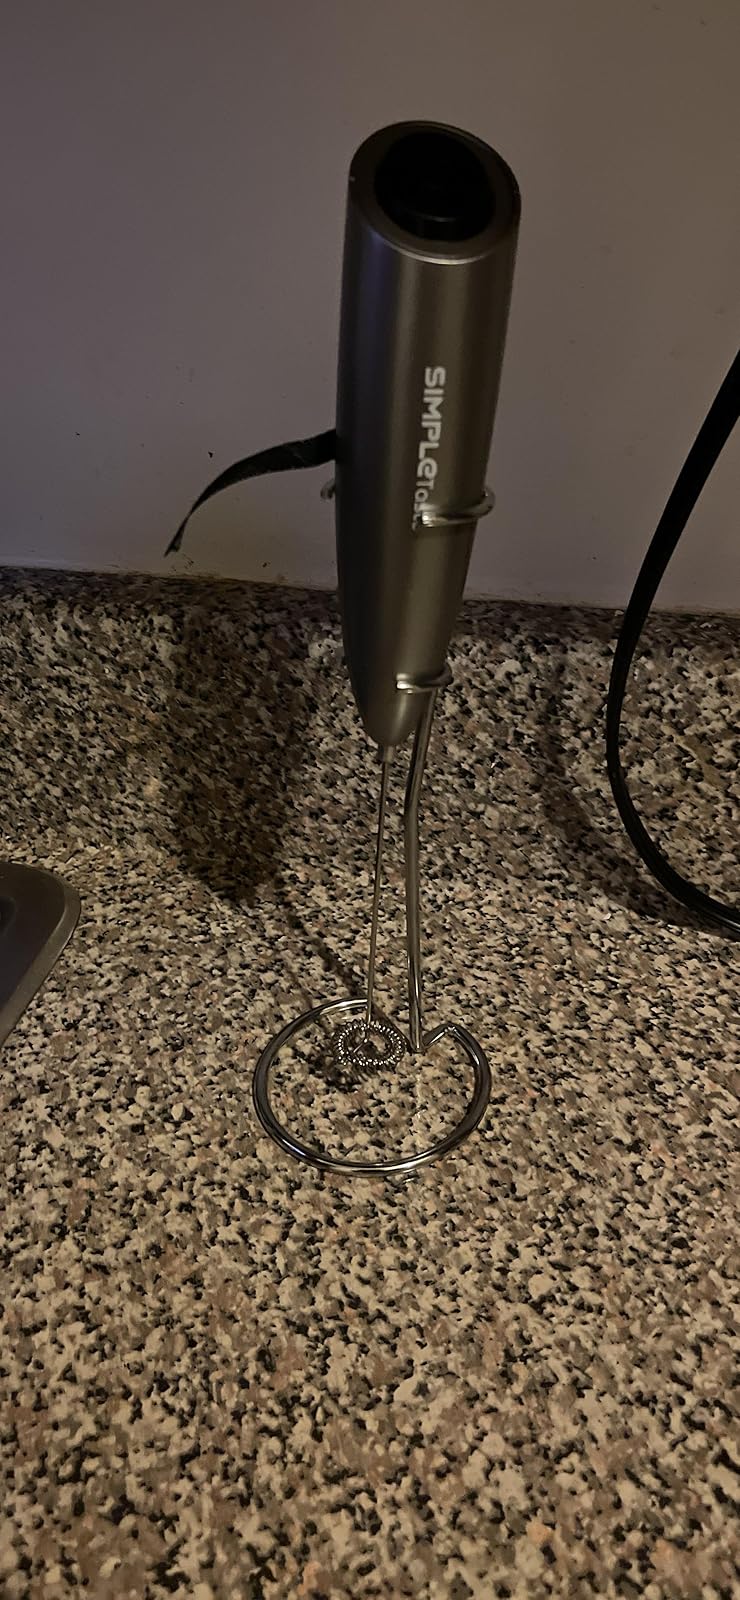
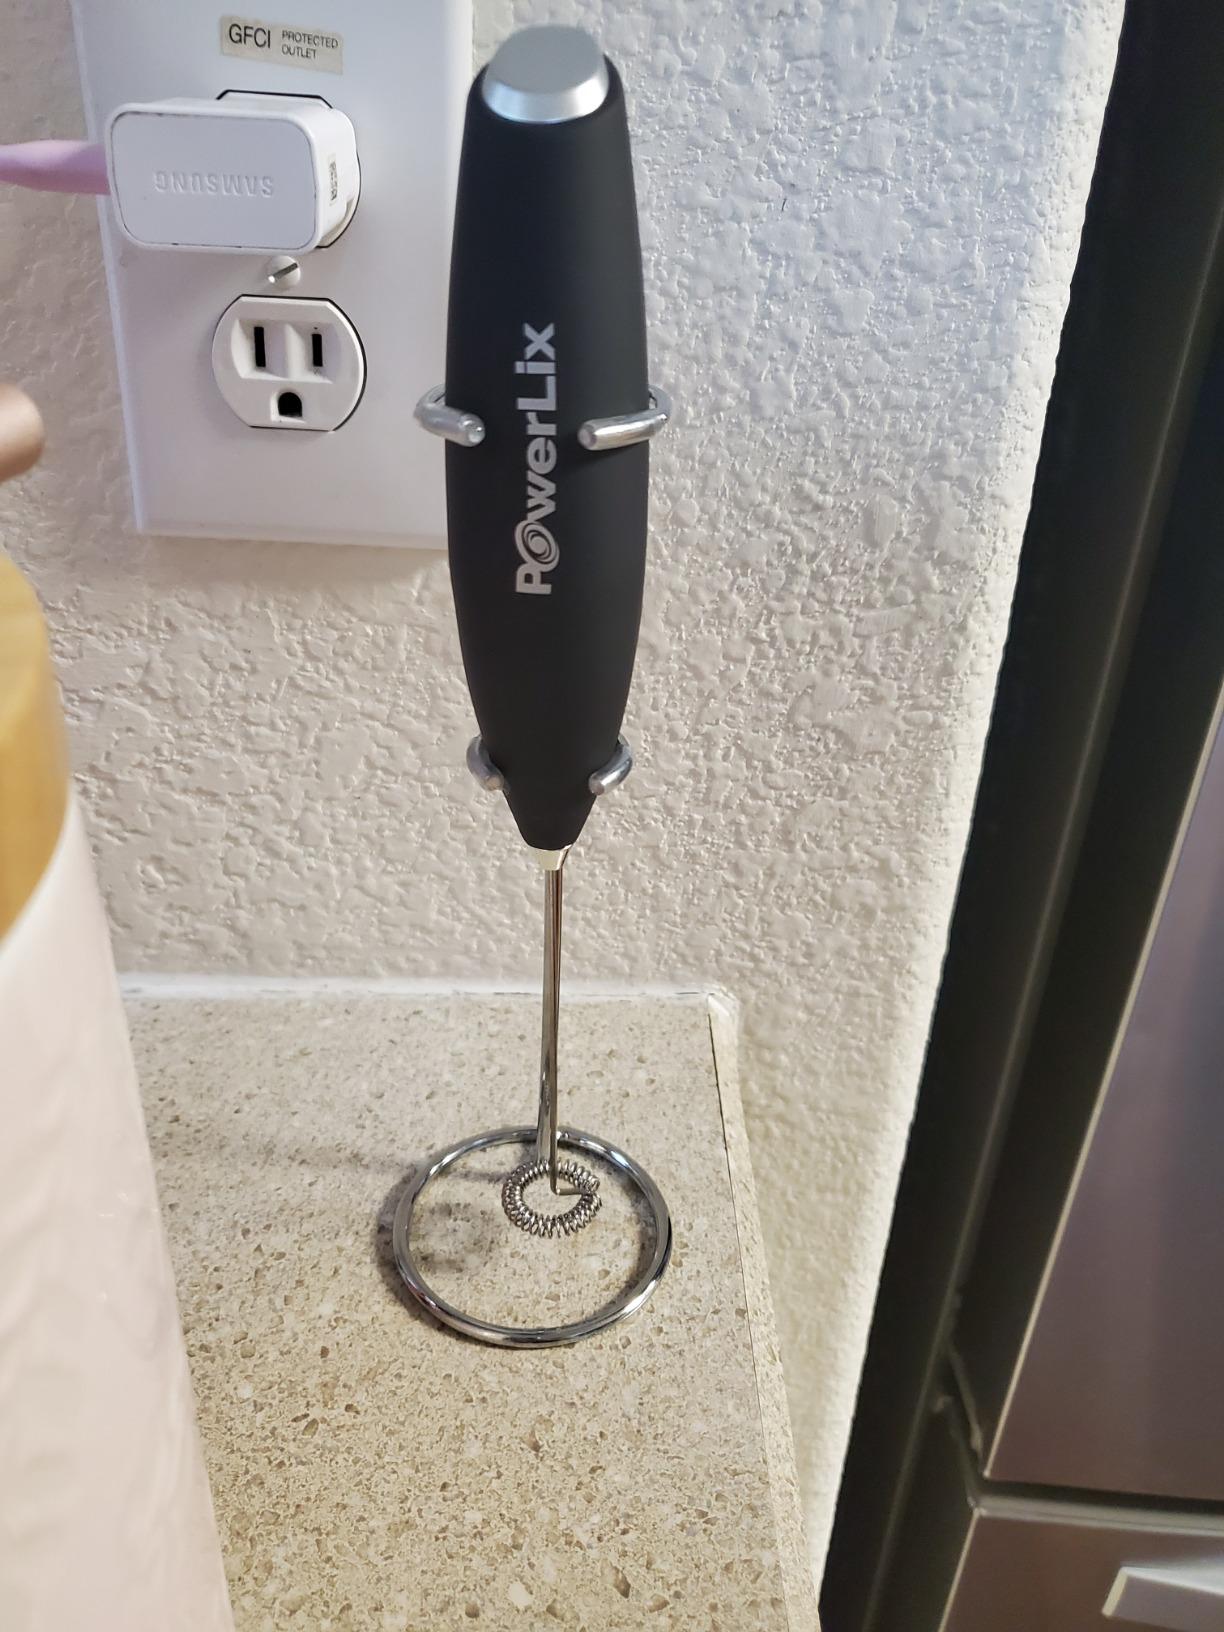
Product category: items_mixer
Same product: no